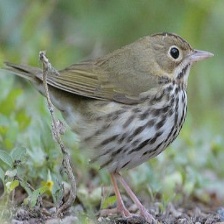
Species: OVENBIRD
Scientific name: SEIURUS AUROCAPILLA